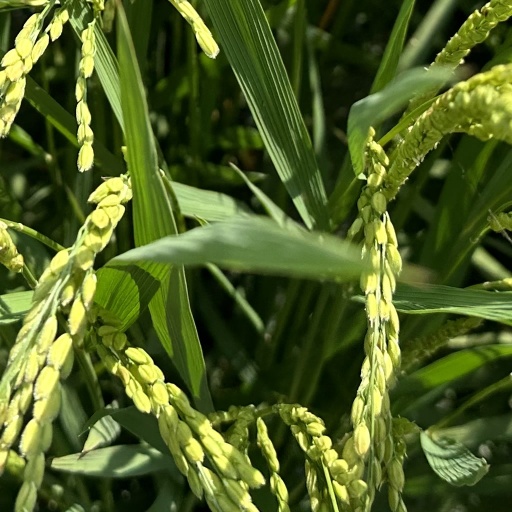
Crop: rice